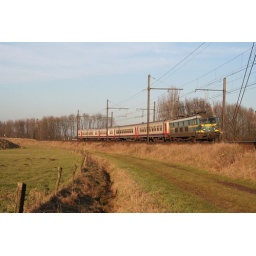
2310 met een P-trein door de bocht van Ekeren. 2310 with a passenger train in Ekeren (Belgium) 30/01/2009